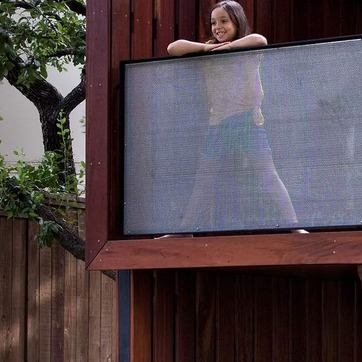
Material: glass